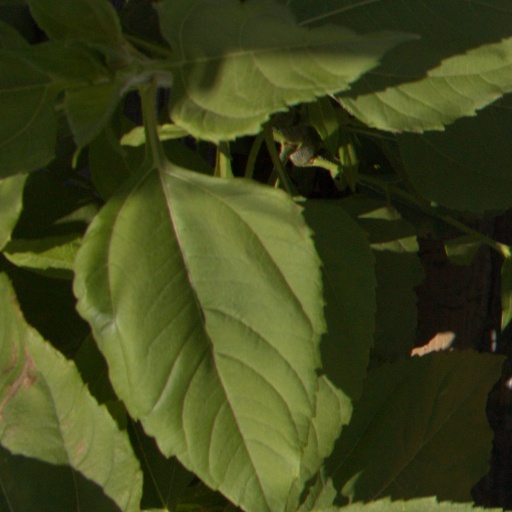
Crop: Jerusalem artichoke